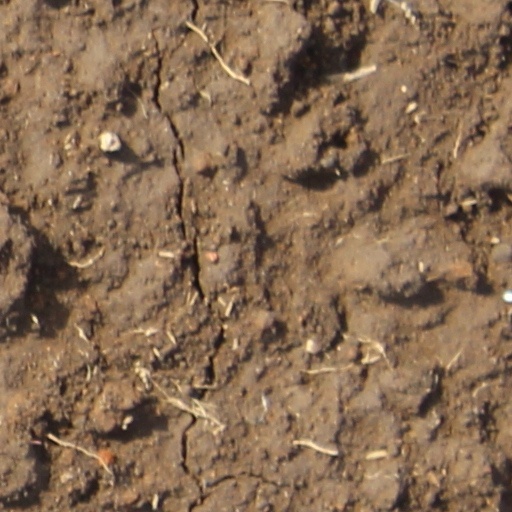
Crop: wheat